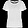
Label: T - shirt / top